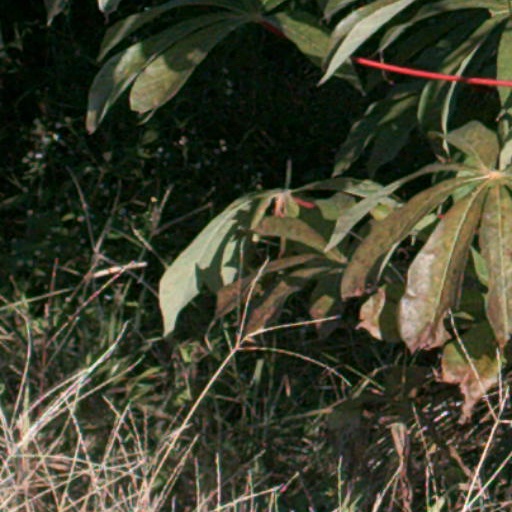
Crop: cassava